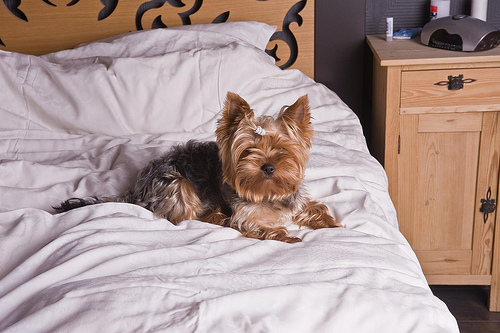
Breed: yorkshire terrier